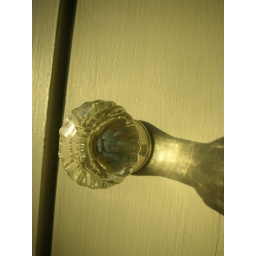
One of the glass knobs from Anthropologie for the closet doors in Sylvie's room.